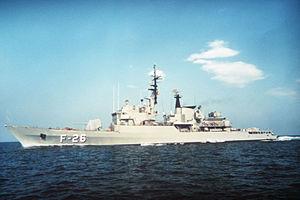
La marine du Venezuela, qui est officiellement appelée Marine bolivarienne vénézuélienne, est une composante des Forces armées vénézuéliennes.